Virtual reality

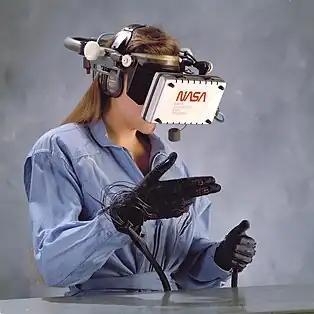
An operator controlling The Virtual Interface Environment Workstation (VIEW) at NASA Ames around 1990

One method of realizing virtual reality is through simulation-based virtual reality. For example, driving simulators give the driver the impression of actually driving a vehicle by predicting vehicular motion based on the driver's input and providing corresponding visual, motion, and audio cues.